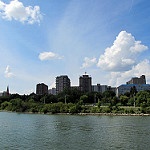
Label: buildings